Whitfield Barracks

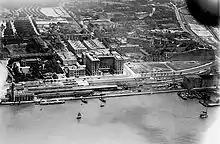
Aerial view of Tsim Sha Tsui in the 1930s. Whitfield Barracks are visible in the top left area.

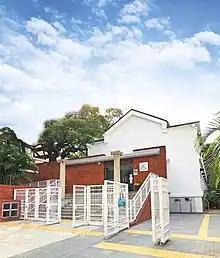
Health Education Exhibition and Resources Centre, former Block S4. Nathan Road entrance.

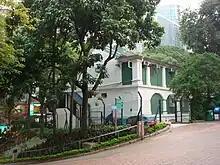
Former Block 58

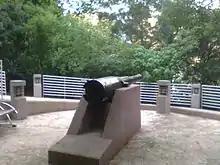
Kowloon West II Battery

Whitfield Barracks were barracks in Tsim Sha Tsui, Kowloon, Hong Kong. It was named after Henry Wase Whitfield, who was appointed commander of the British Army in Hong Kong in 1869. The area is now the site of Kowloon Park, where four reconverted barrack blocks and parts of the former Kowloon West II Battery remain.